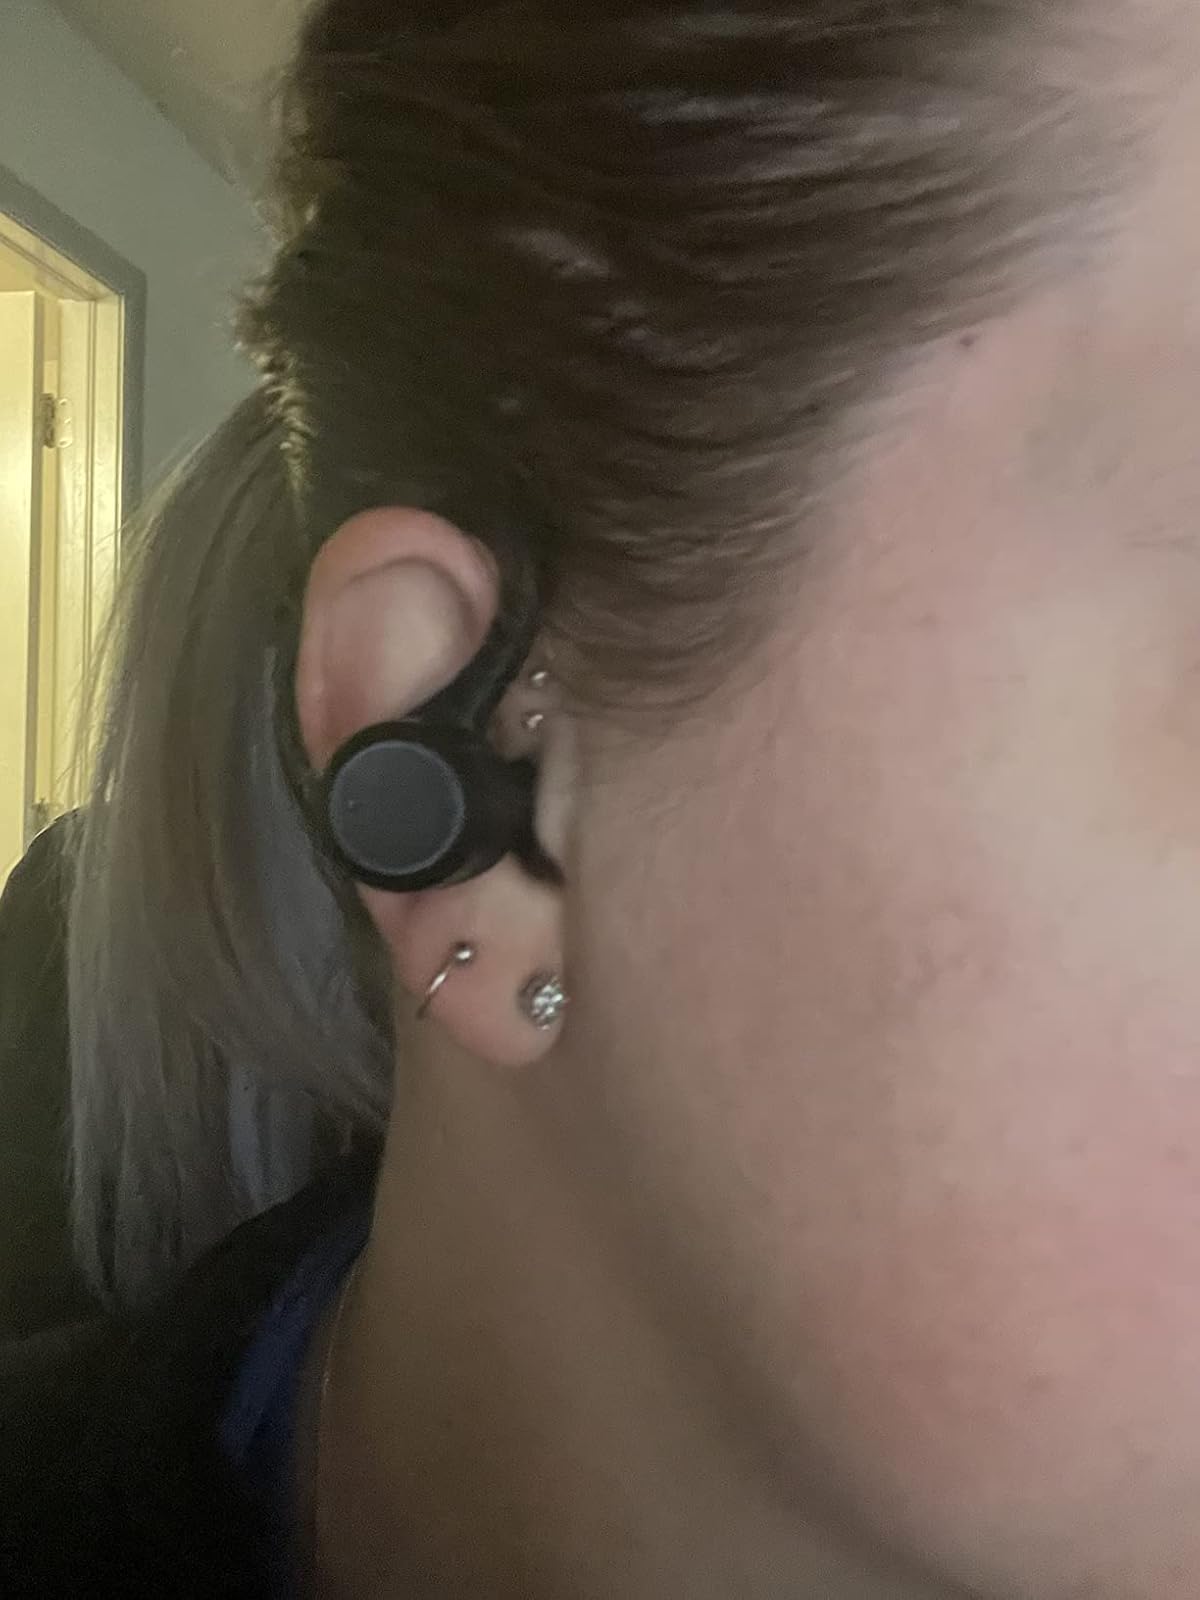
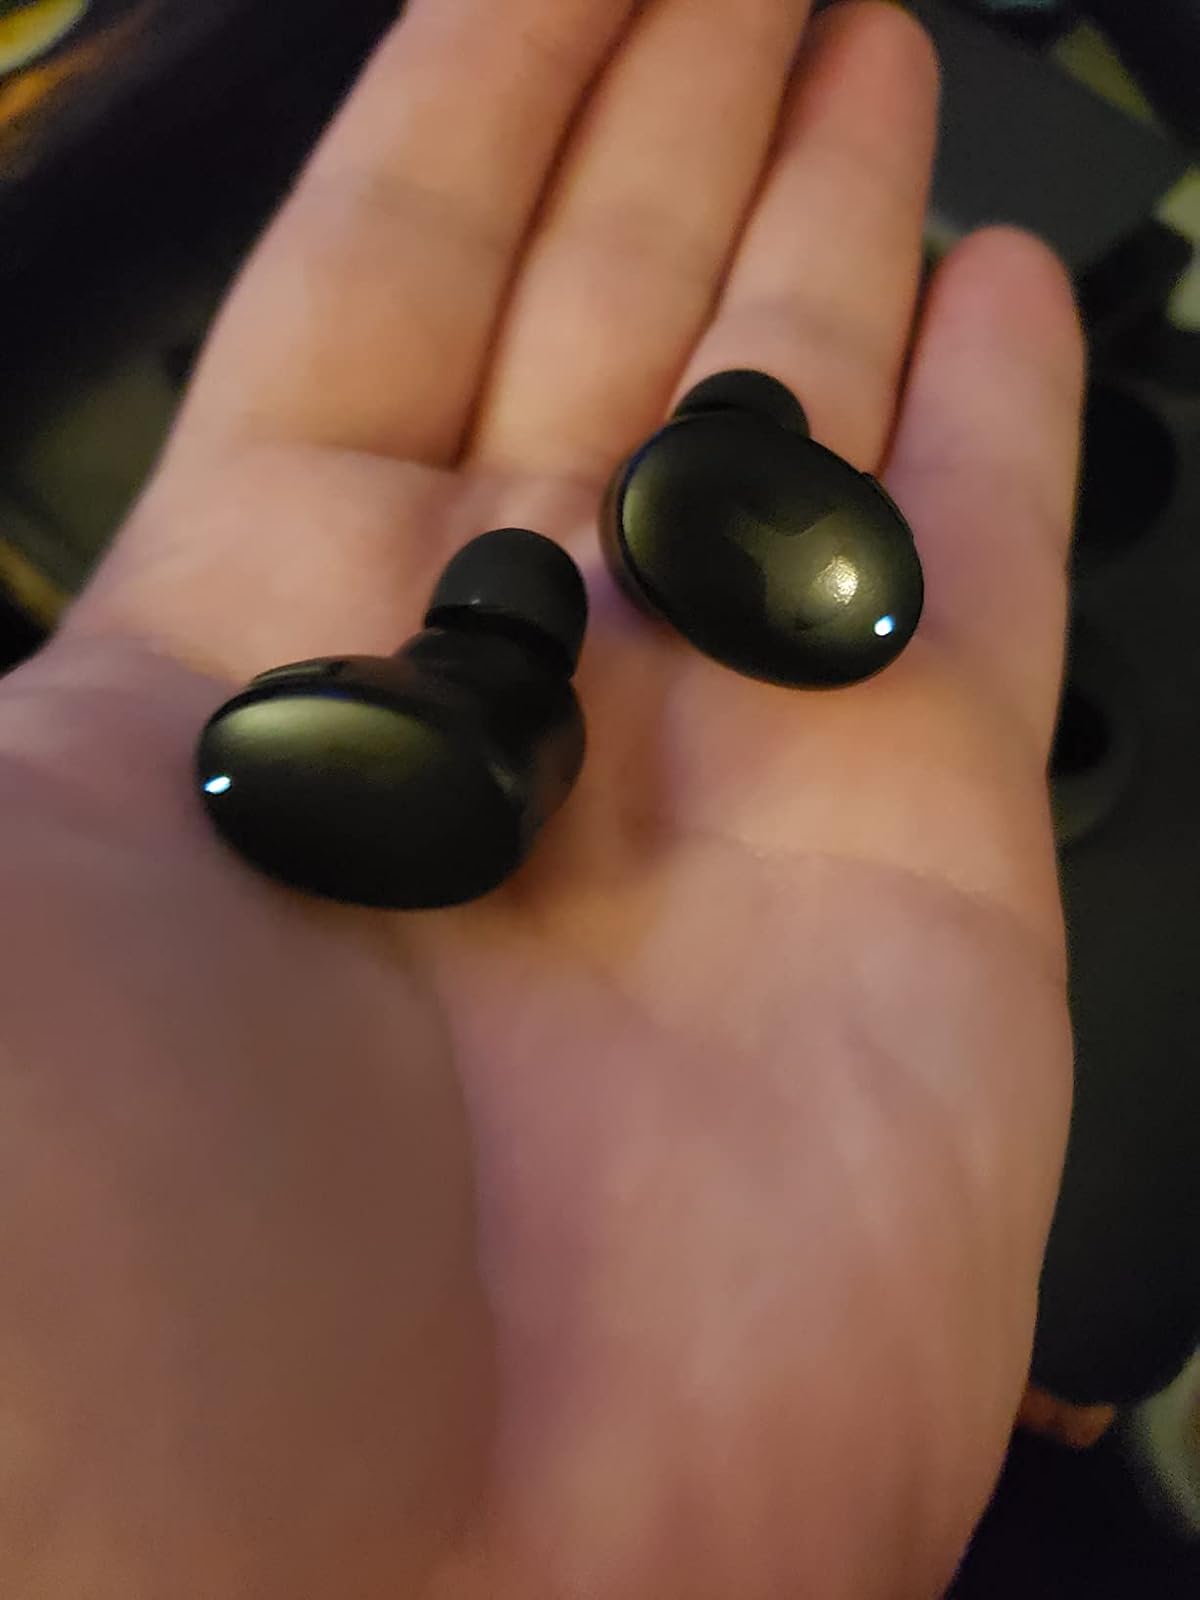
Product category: earbuds
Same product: no